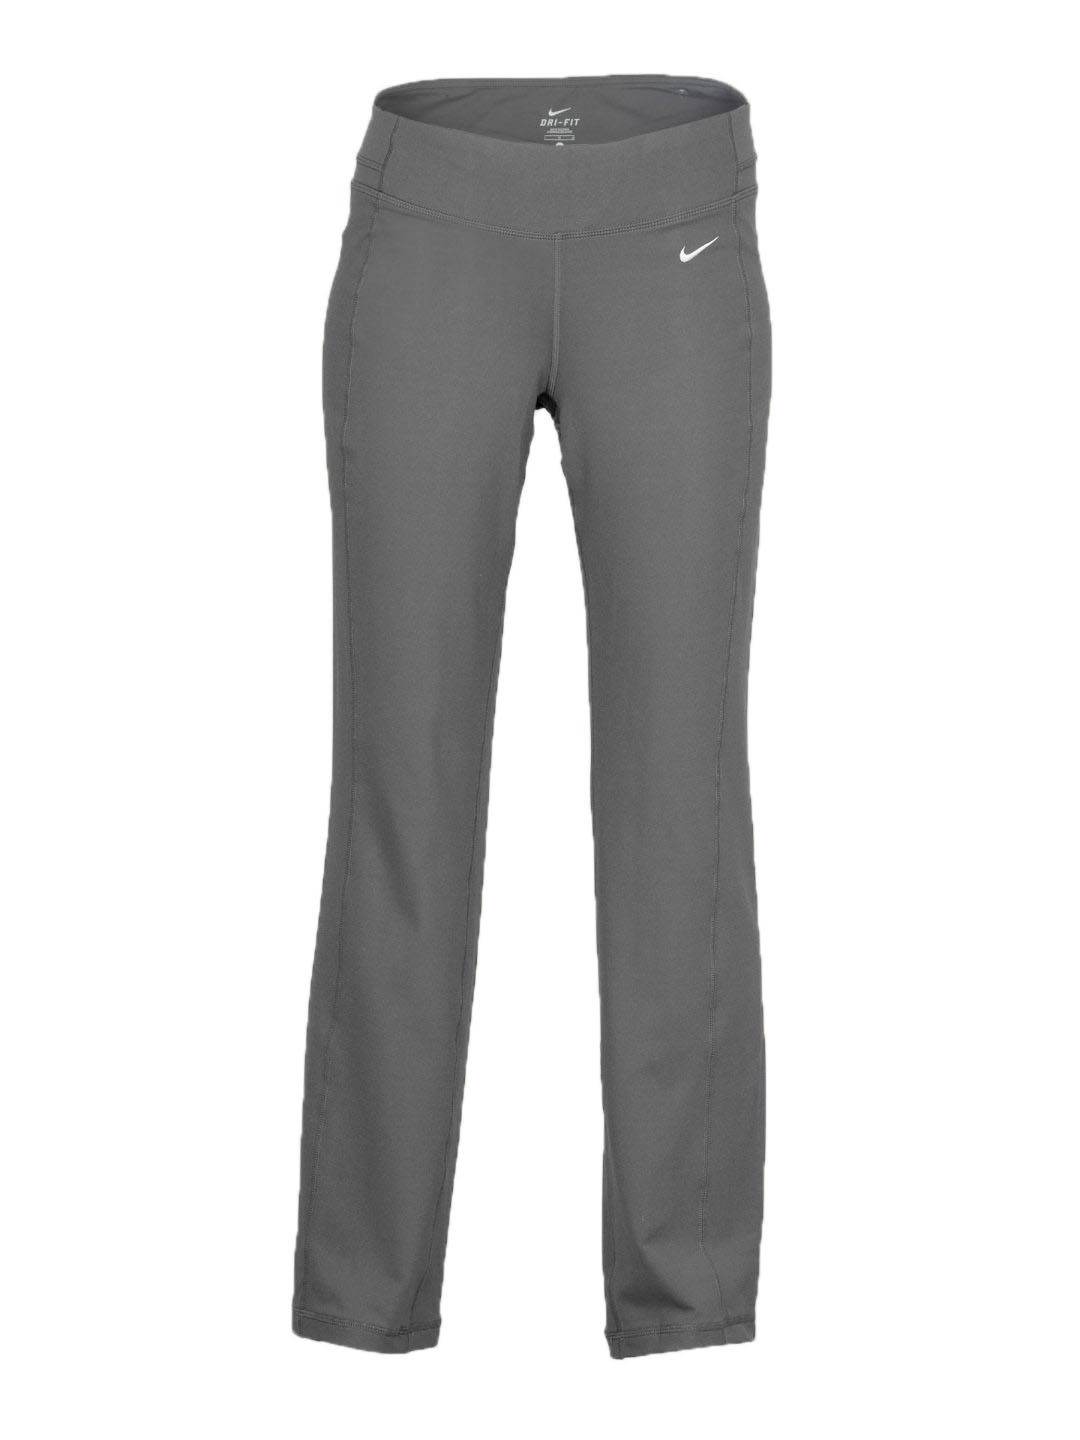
Nike Women's Bold Nylon Grey Track Pant
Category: Apparel / Bottomwear / Track Pants
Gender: Women
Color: Grey
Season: Summer 2011
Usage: Sports